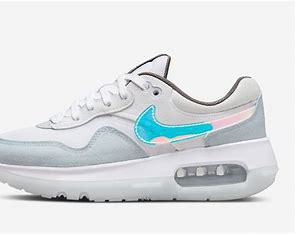
Brand: Nike
Model: Air Max Motif